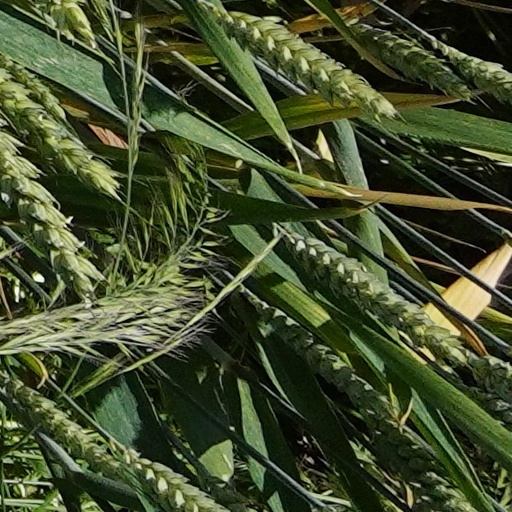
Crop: wheat